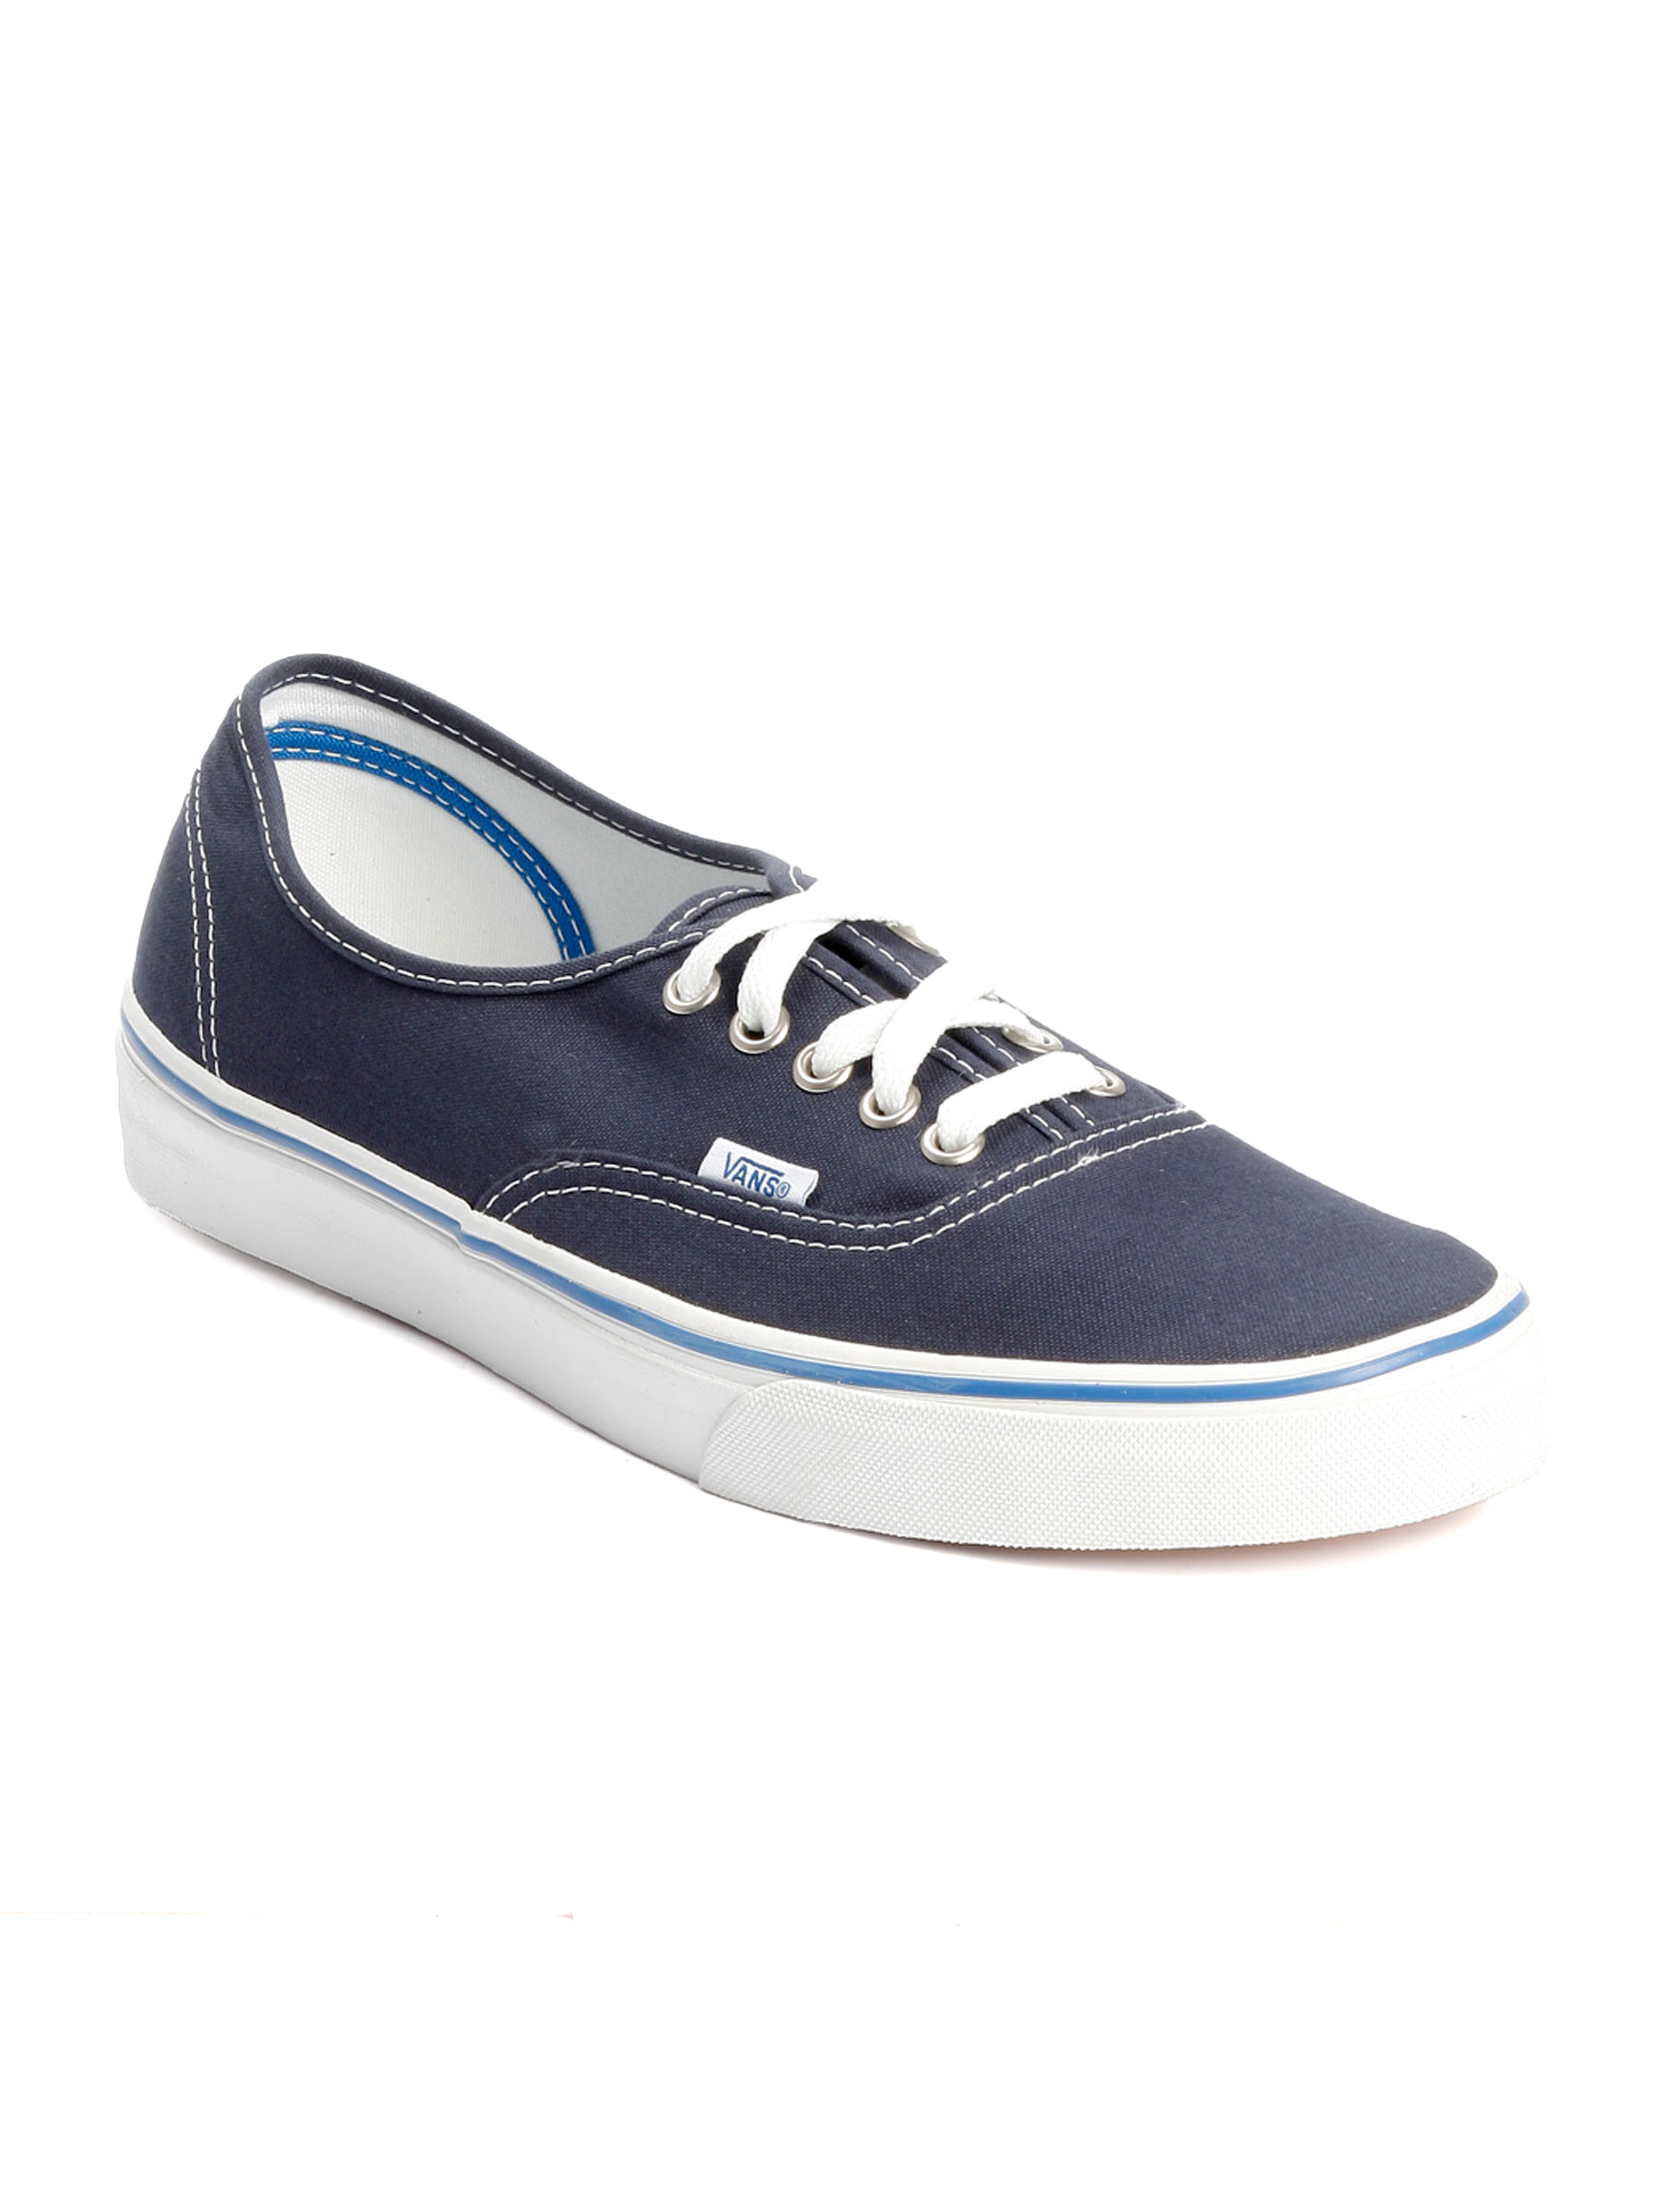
Vans Men Authentic Navy Blue Casual Shoes
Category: Footwear / Shoes / Casual Shoes
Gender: Men
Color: Navy Blue
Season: Fall 2011
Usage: Casual